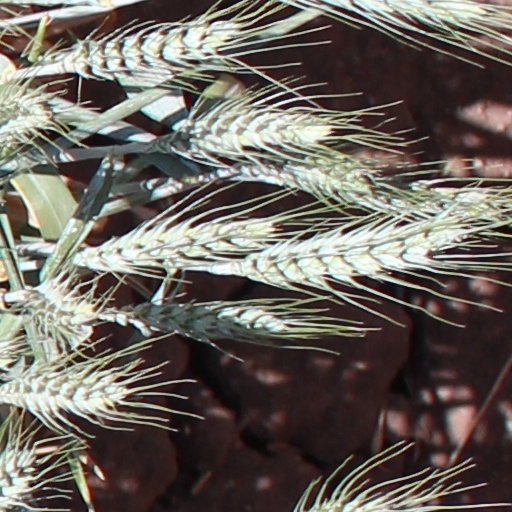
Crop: wheat